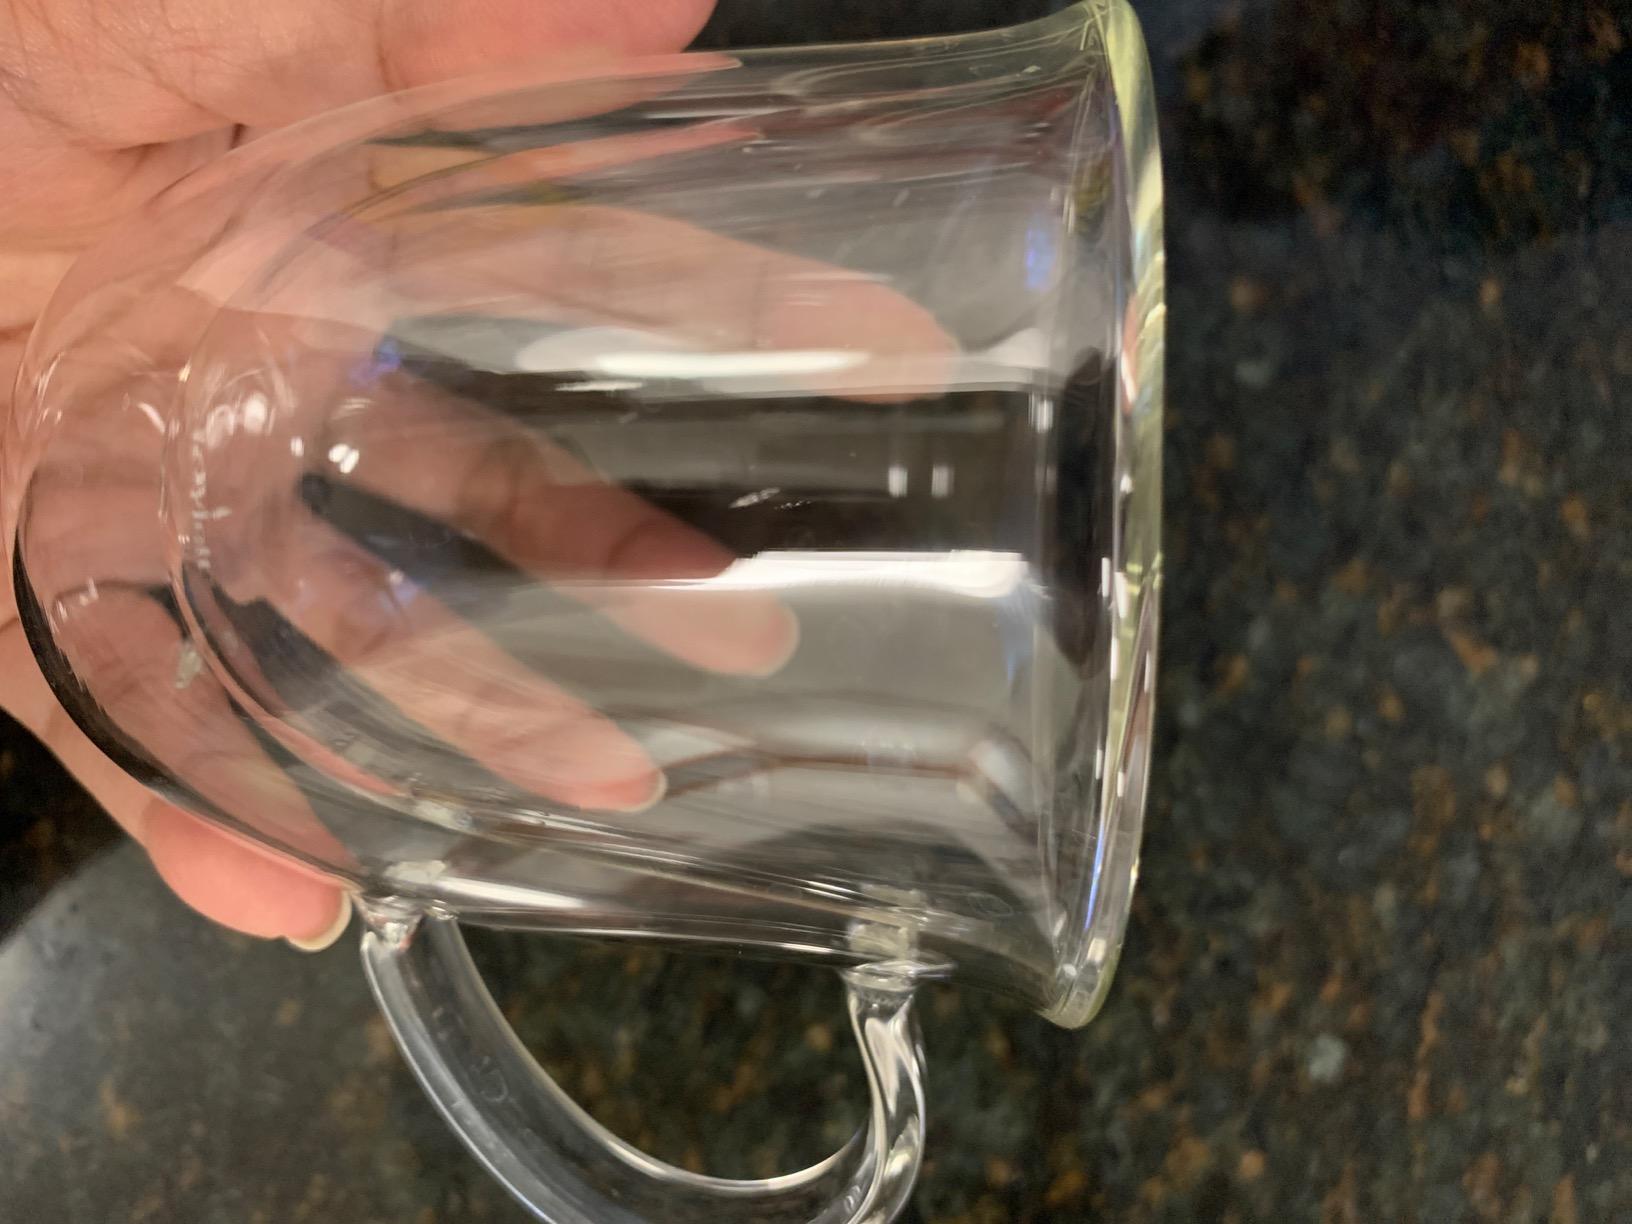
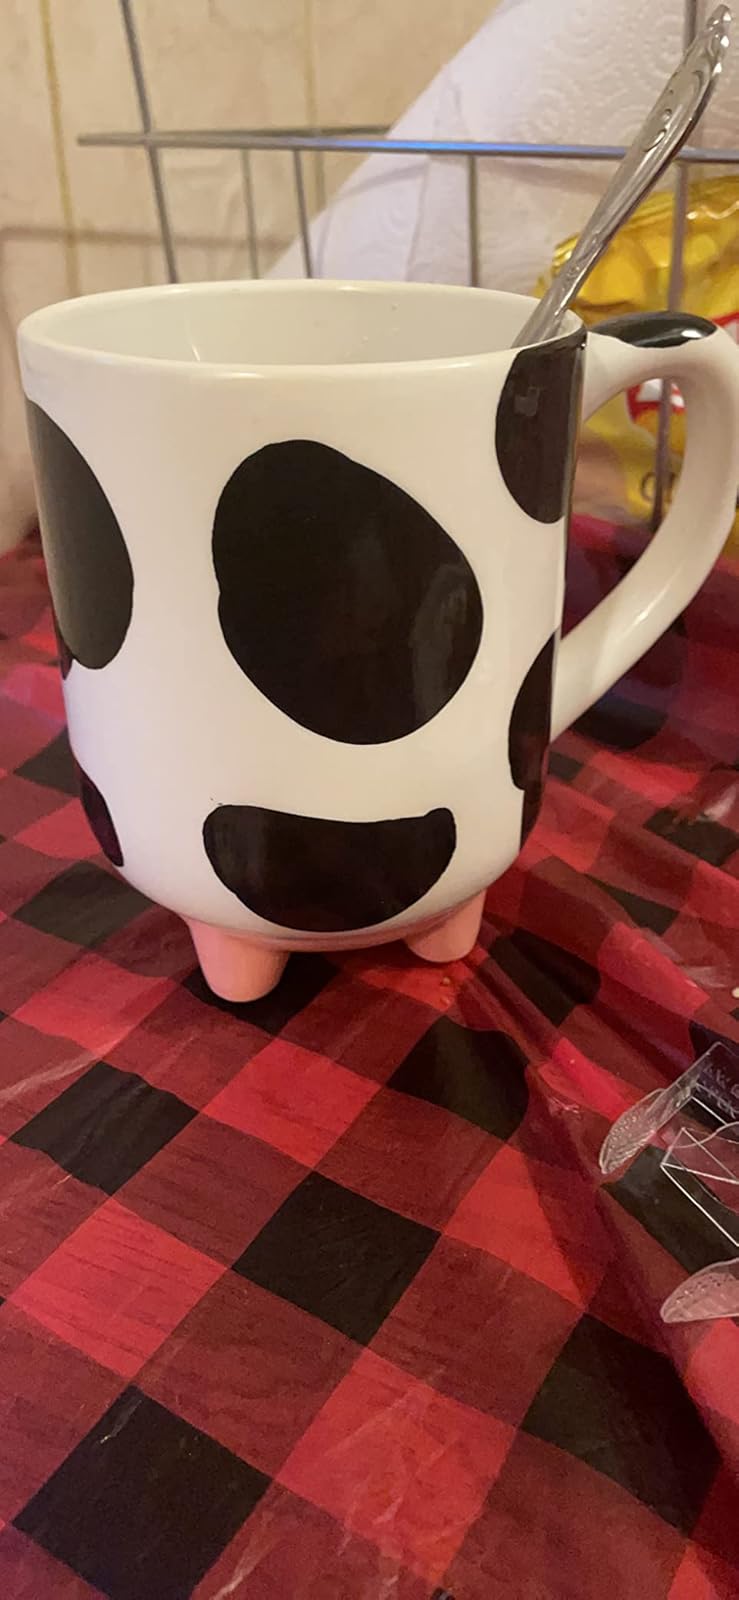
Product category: items_mug
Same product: no